Hepatitis C stem-loop IV

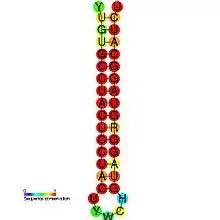
Predicted secondary structure and sequence conservation of HCV_SLIV

The Hepatitis C stem-loop IV is part of a putative RNA element found in the NS5B coding region. This element along with stem-loop VII, is important (but not essential) for colony formation, though its exact function and mechanism are unknown.